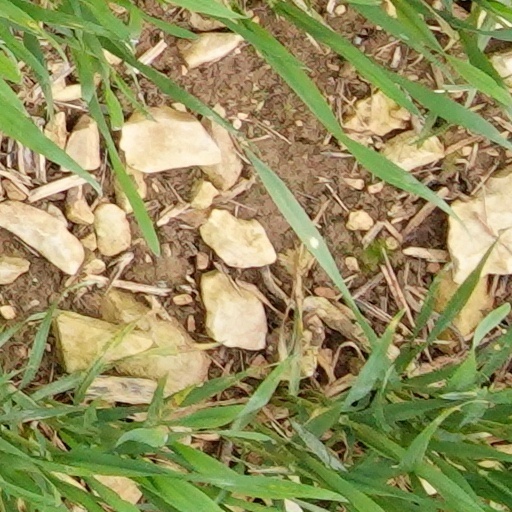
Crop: wheat